Wilhelm-Ferdinand Galland

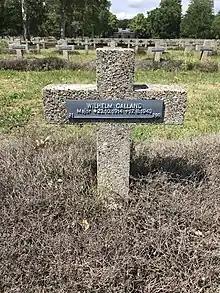
Lommel German war cemetery - Wilhelm Galland

In the late afternoon on 4 July, RAF North American B-25 Mitchell bombers attacked Amiens. To counter this attack, "Jagdfliegerführer" 2, among other units, dispatched II. "Gruppe" of JG 26 headed by Galland. The "Gruppe" claimed four aerial victories over the escorting fighters, including a Spitfire shot down by Galland, for the loss of one pilot killed in action. On 9 July, Galland had just been promoted to "Major" (major), and claimed another Spitfire shot down. This combat occurred over Boulogne and was in defense of "Ramrod" 127. RAF Y-stations recorded the communications of this encounter. Both sides claimed one aerial victory each with no aircraft lost on either side. Galland shot down two Republic P-47 Thunderbolt fighters from the 78th Fighter Group on 14 July. The first was claimed northwest of Hesdin, the second west of Étaples. The next day, he accounted for another P-47 and a "Boston" bomber, both claimed over or near the Somme Estuary. On 30 July 1943, the day marked the end of "Blitz Week", the USAAF targeted the Fieseler aircraft manufacturing factories located in Kassel. To counter this attack, "Luftflotte" 3 (3rd Air Fleet) dispatched eleven fighter groups, among them II. "Gruppe" of JG 26 led by Galland. On this mission, Galland claimed a B-17 bomber shot down east of Apeldoorn. On 12 August, the USAAF flew bombing missions against the Ruhr and Rheine area. In defense of this attack, Galland claimed his last aerial victory, a B-17 bomber. This claim in the vicinity of Siegburg was in fact an "Herausschuss" (separation shot)—a severely damaged heavy bomber forced to separate from its combat box which was counted as an aerial victory.